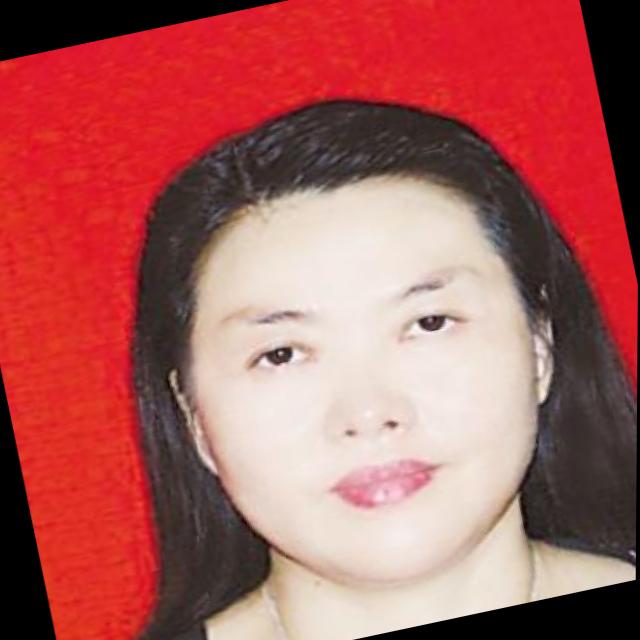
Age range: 21-44